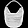
Label: Bag